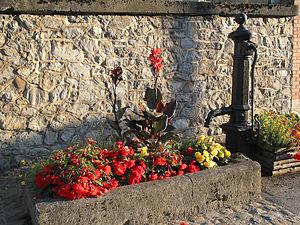
Bure (Belgique)
Bure est une section de la commune belge de Tellin située en Région wallonne et province de Luxembourg.